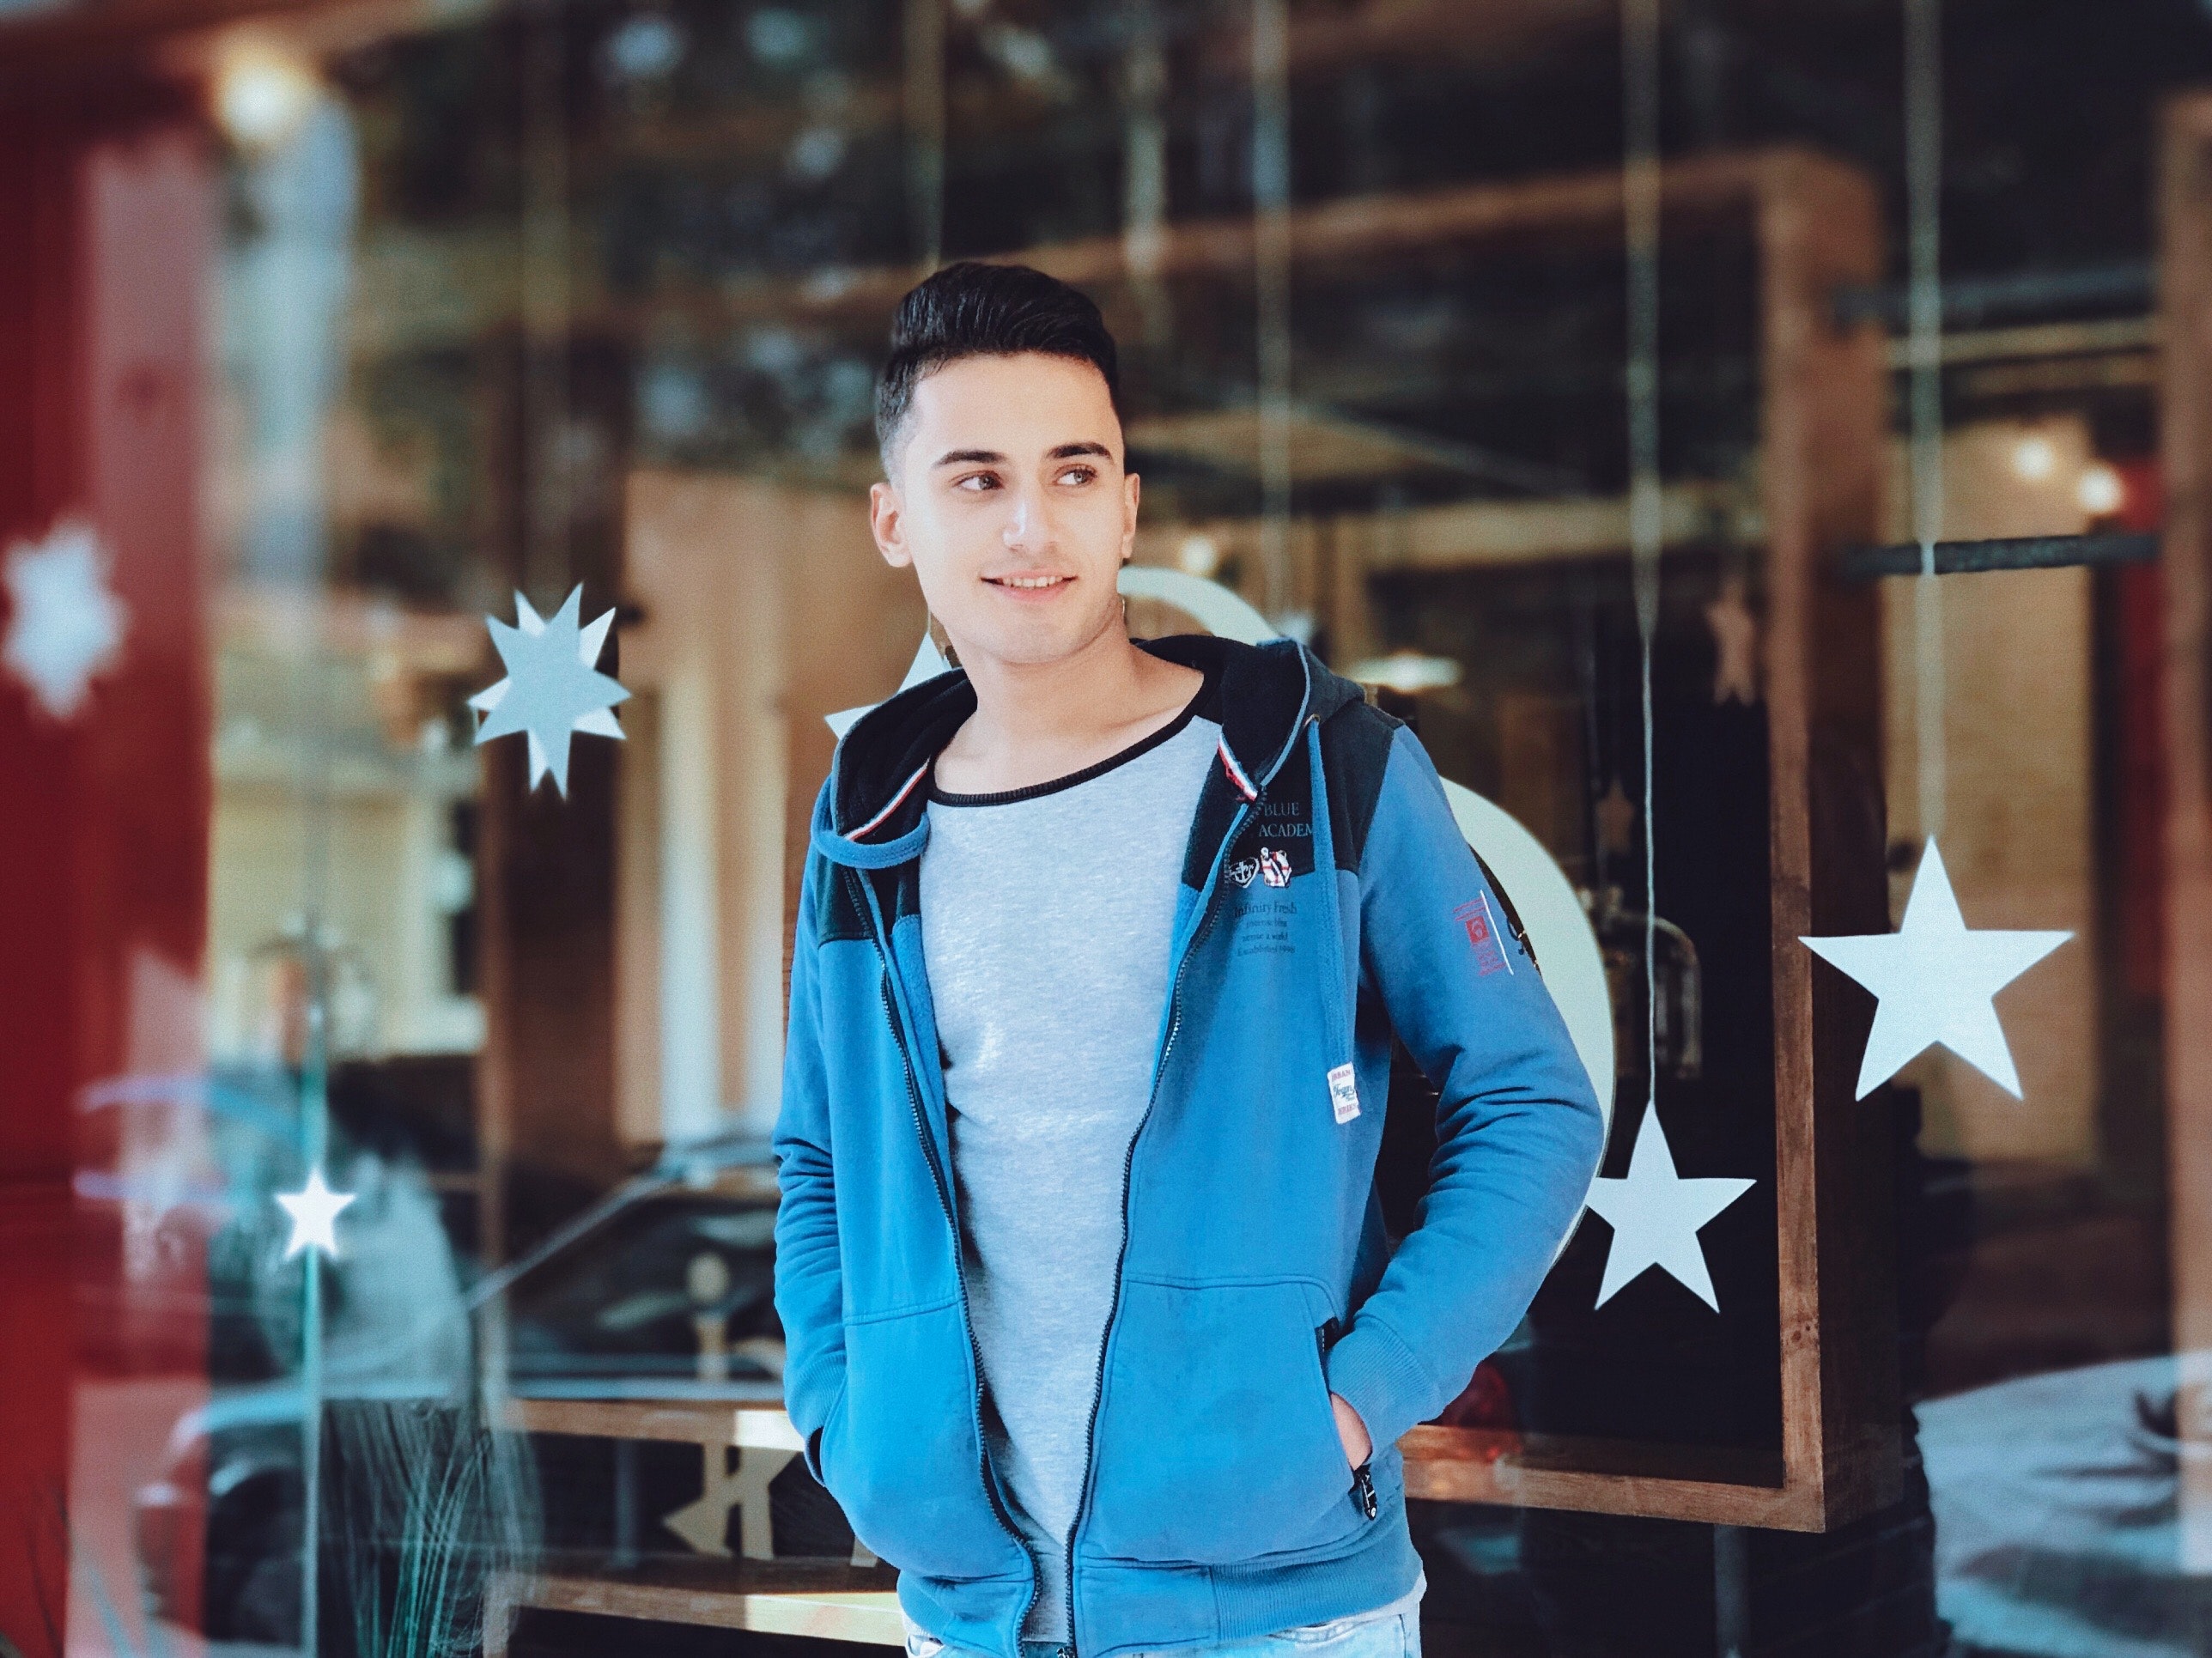
blue, street fashion, clothing, outerwear, snapshot, shoulder, fashion, yellow, cool, jacket, electric blue, sleeve, neck, textile, photography, denim, hood, leather jacket, blazer, top, jeans, leisure, winter, style, collar, coat, sweater